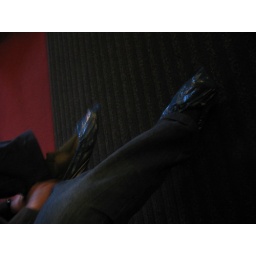
We had to cover our shoes in little plastic bags before we could walk around in the church